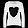
Label: Pullover